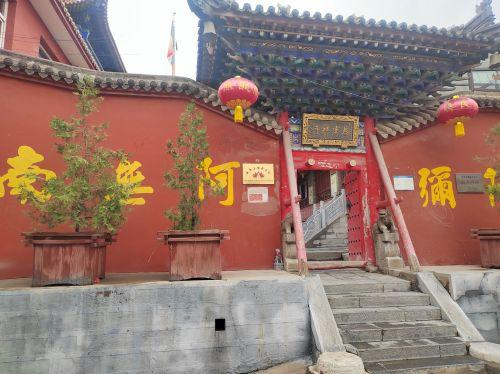
地标名称：慈云禅寺
所在城市：忻州市·五台县